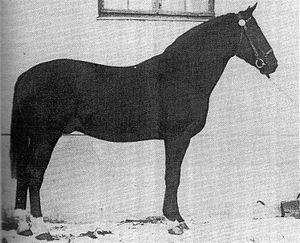
Le Finlandais sang-chaud est un stud-book de chevaux de sport originaire de Finlande, créé en 1980. Issus de croisements entre divers chevaux de sport européens, ils sont destinés aux disciplines du saut d'obstacles, du dressage et du concours complet d'équitation. La race est rare.